Speed skating rink

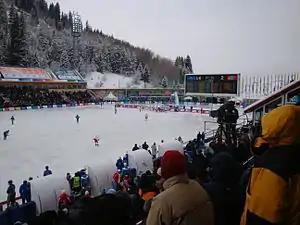
Medeu is also suitable for bandy

Many speed skating venues have ice hockey rinks or no ice area at all inside the oval. A few are suitable also for bandy, like Hamar Olympic Hall, Ice Palace Krylatskoye, and Medeu. The Beijing National Speed Skating Oval in Beijing, China, which was built for the 2022 Winter Olympics, is also designed appropriately for that sport. There is a growing cooperation between International Skating Union and Federation of International Bandy, since both have an interest in more indoor venues with large ice surfaces being built. In Norway there is an agreement in place, stating that an indoor arena intended primarily for either bandy or long track speed skating, shall have ice surface for the other sport as well.